Yatra (2002 TV series)

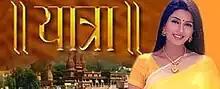
Logo image of "Yatra" with host Deepti Bhatnagar.

Yatra is an Indian religious travel guide television program that was broadcast on STAR Plus. Produced and hosted by Deepti Bhatnagar and sometimes by Nilanjana Sharma, Kavita Paudwal, Keerti Gaekwad Kelkar & Tia Bajpai, the program focuses on a spiritual journey around the Indian temples. The series premiered on 7 July 2002, and aired Sunday mornings. The word "Yatra" in Hindi language, and almost all other Indian languages, means "travel", more usually "travel to spiritual places".